List of tallest buildings in Los Angeles

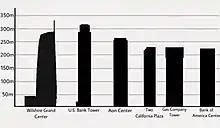
The tallest buildings in Los Angeles

This list ranks Los Angeles skyscrapers that stand at least tall, based on standard height measurement. This includes spires and architectural details but does not include antenna masts. An equal sign (=) following a rank indicates the same height between two or more buildings. The "Year" column indicates the year a building was completed.